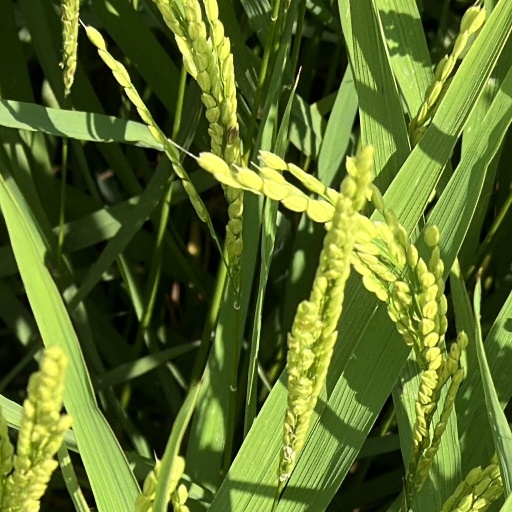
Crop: rice